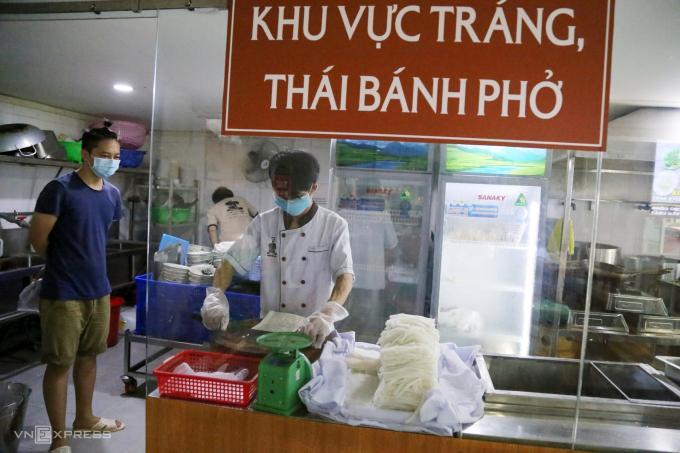
nam thanh niên mặc áo xanh dương đang đứng nhìn người thanh niên làm phở